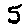
Label: 5